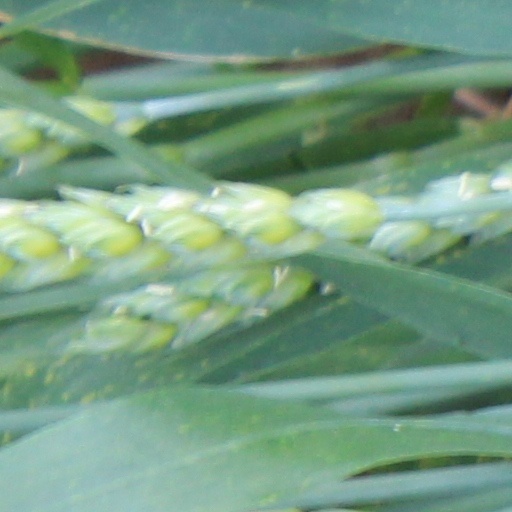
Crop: wheat